Kenneth Althaus

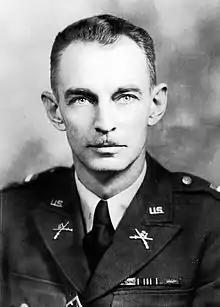

Kenneth George Althaus Sr. (June 13, 1895 – June 9, 1987) was a brigadier general in the United States Army during World War II. He served as commanding officer of the 11th Armored Regiment from 1943, then as commander of Combat Command A, 10th Armored Division from September 22, 1944.